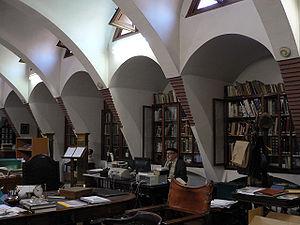
Le Pavillon Güell est une série de bâtiments et de jardins construits par Antoni Gaudí dans le quartier barcelonais de Pedralbes, comme maison de campagne pour la famille de l'industriel Eusebi Güell.
Joan Bassegoda Nonell est un docteur en architecture catalan.